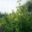
Label: willow_tree